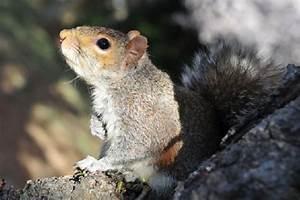
squirrel